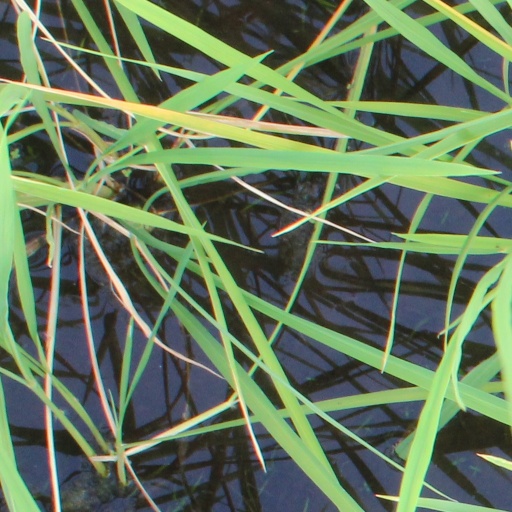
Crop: rice